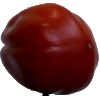
Label: Tomato Heart 1